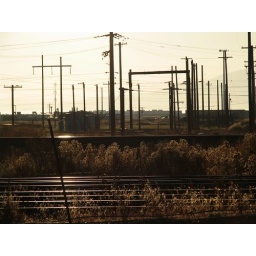
Some telephone poles by the railroad tracks in the afternoon sun.